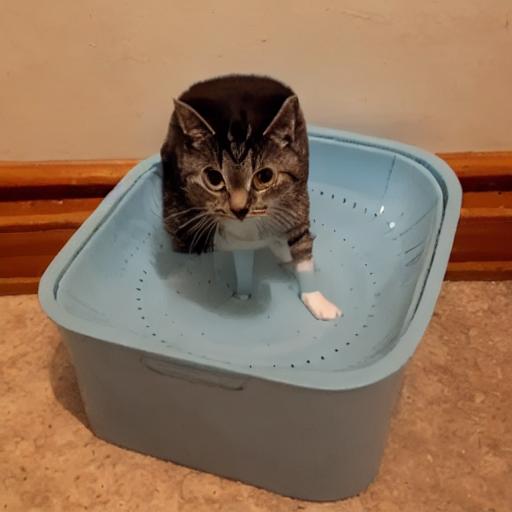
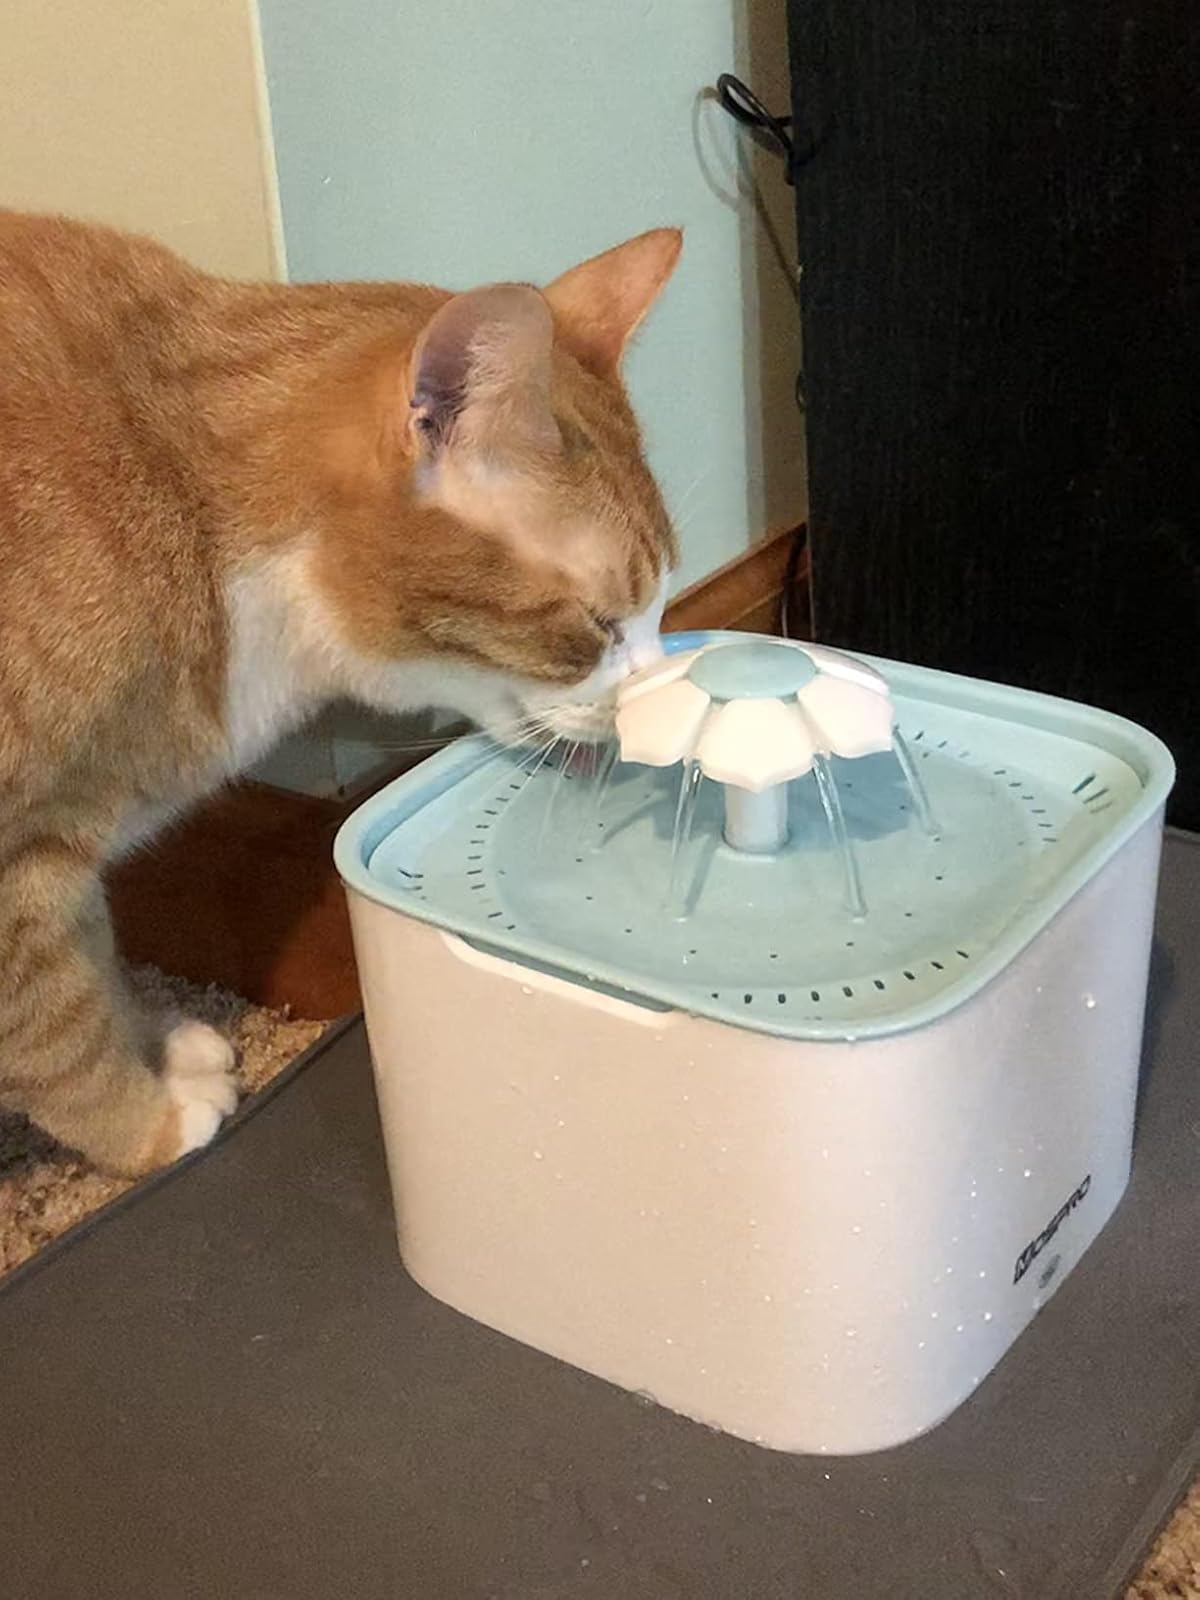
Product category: items_bowl
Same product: no